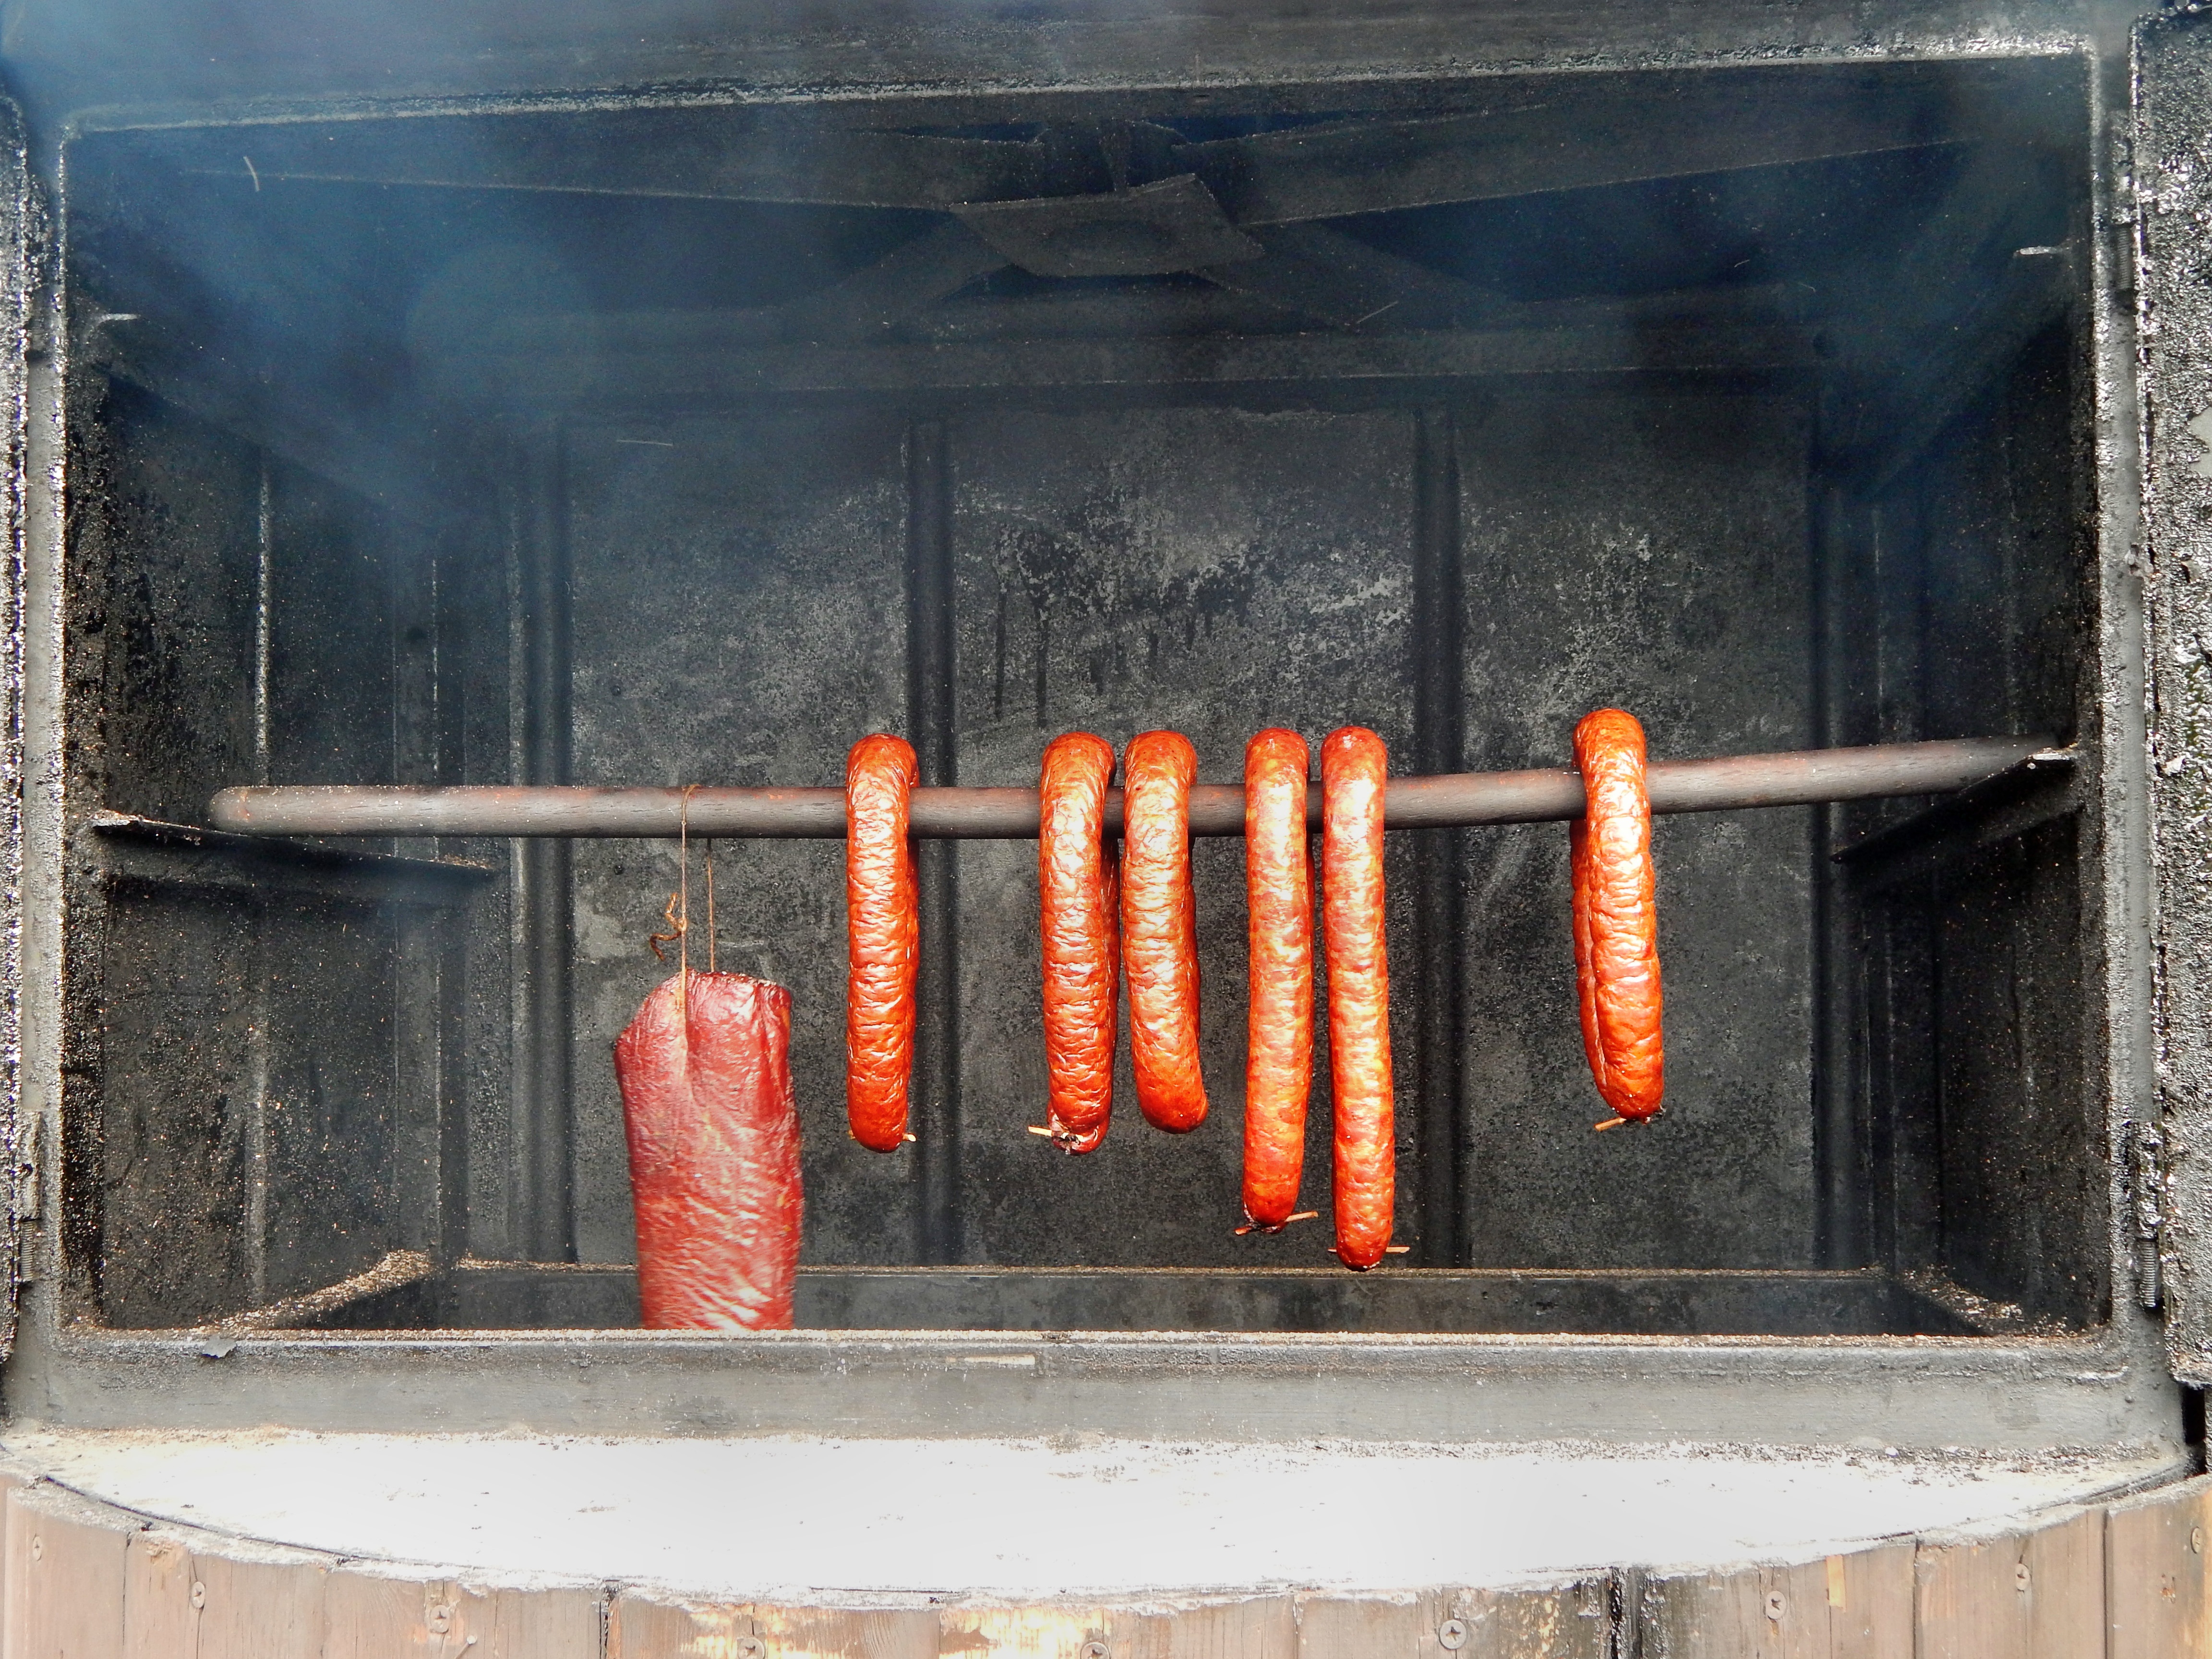
wood, smoking, rural, food, fireplace, grill, sausage, eating, hearth, barbecue grill, kitchen appliance, outdoor grill